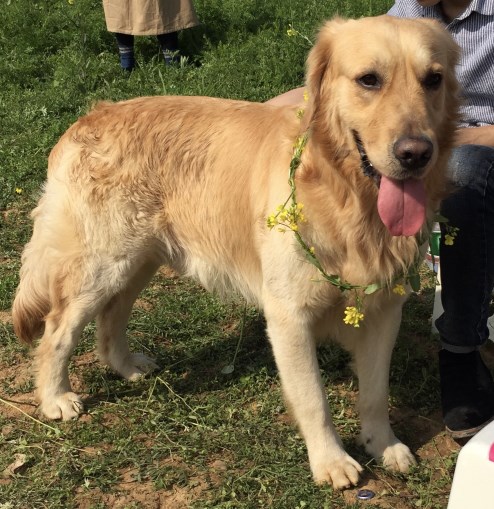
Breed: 5355-n000126-golden_retriever